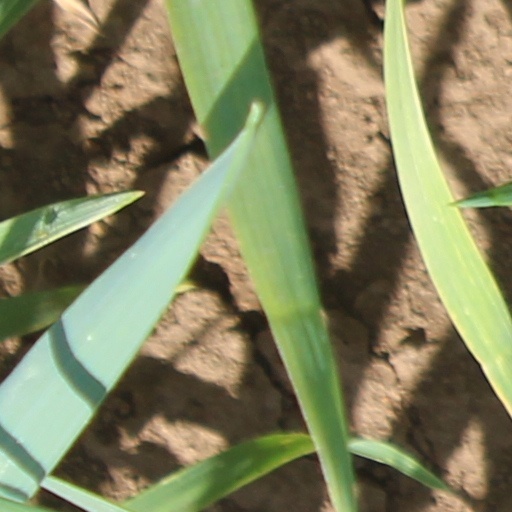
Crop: wheat